Bill Rosendahl

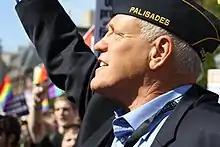
Rosendahl with his American Legion Palisades cap in 2009.

Rosendahl served in the U.S. Army from 1969 to 1971 during the Vietnam War. He spent a year as a psychiatric social worker, counseling troops returning from combat. While stationed at Fort Carson, he was special assistant to General Bernard W. Rogers. Rosendahl was a member of The American Legion, Post 283, in Pacific Palisades, Los Angeles.